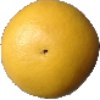
Label: Grapefruit White 1